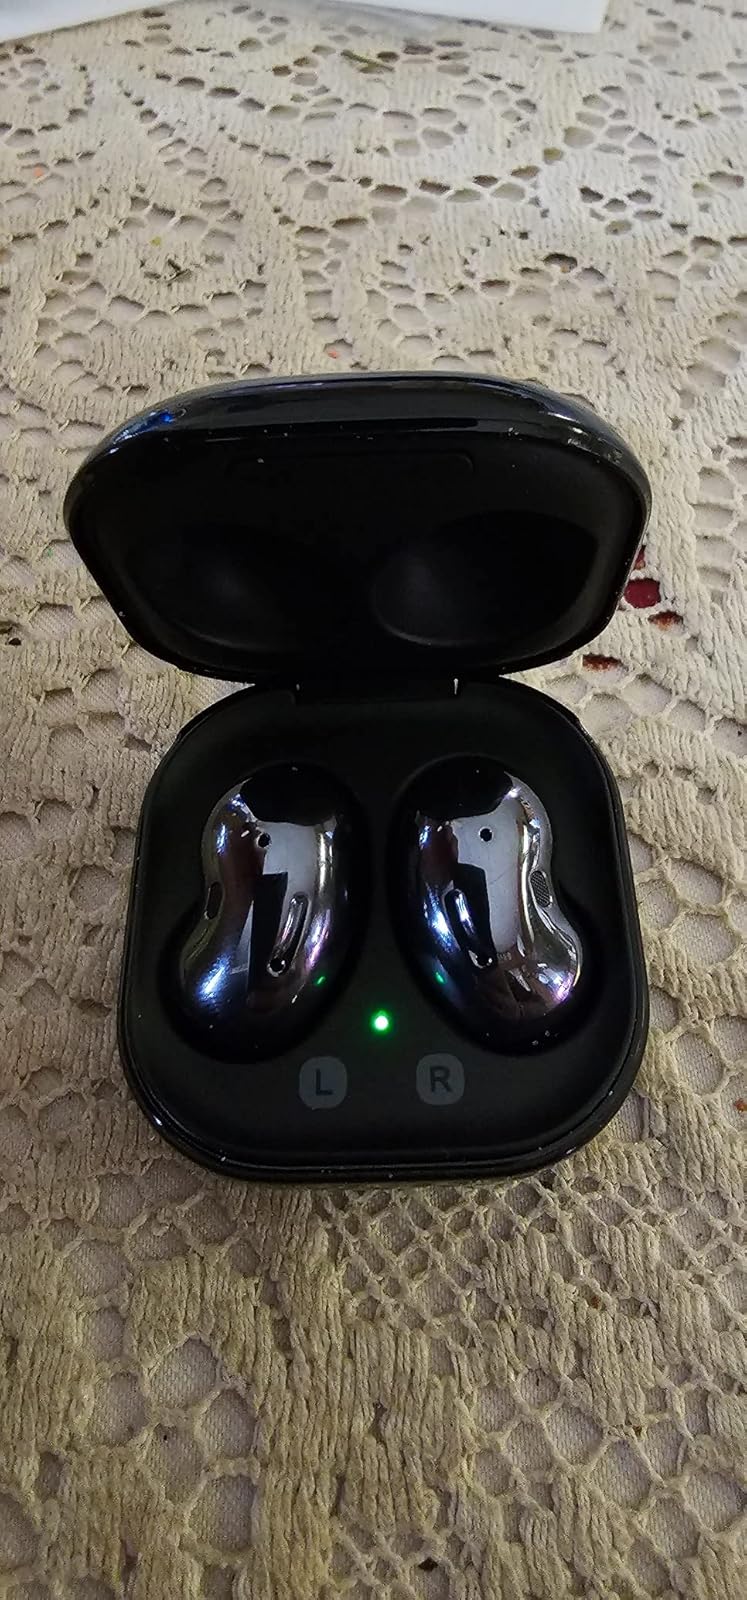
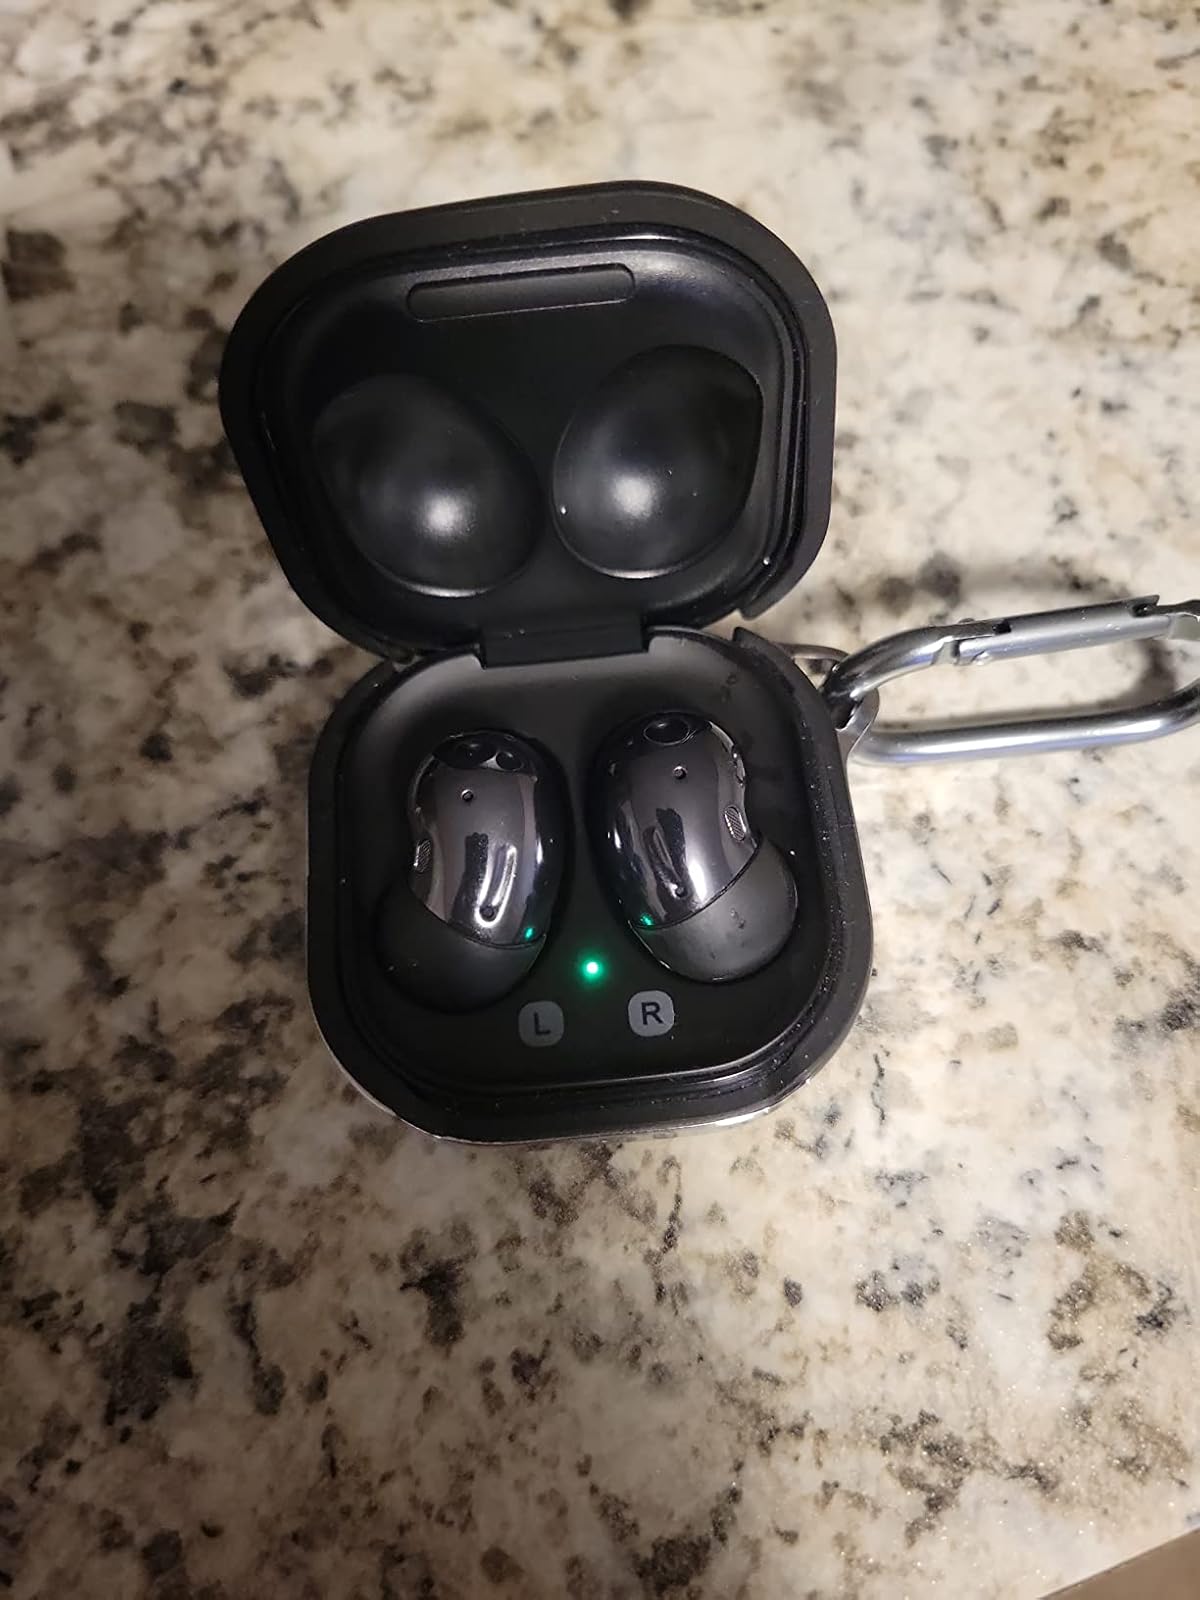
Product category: earbuds
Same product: yes